Jīvaka

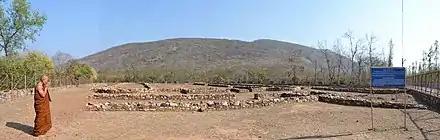
Monk holding hands folded, standing in front of ruins

Medieval Chinese accounts about Jīvaka tend be hagiographic in nature, and were used more in the proselytising of Buddhism than regarded as medical biography. Since healing knowledge and the proselytising of Buddhism were closely connected, praise for Jīvaka's medical prowess also meant praise and legitimisation of Buddhism. In Chinese texts about medicine from the Six Dynasties period (early medieval), Jīvaka figures most prominently of all physicians, and his stories influenced the stories about other legendary physicians, as well as being influenced by their narratives. In East Asia, Jīvaka was associated with gynaecology, and the name "Jīvaka" is related to ancient female pathology and paediatrics. Several medieval medical formulas were named after him, and he is referred to in numerous medical texts from at least the 4th century CE onward. In 6th-century texts of Chinese pharmacology, the adage "Everything on earth is nothing but medicine" is attributed to him. In 10th-century Chinese medicine, many treatises were associated with or attributed to Jīvaka. There is also evidence that shows Jīvaka was regarded as an important figure for Indian Āyurvedic medicine: for example, Ḍalhaṇa, an Indian scholar who lived between the 11th and 13th centuries, wrote in a commentary on the Suśruta Saṃhitā that "Jīvaka's compendium" was regarded as an authoritative text on children's diseases, though this text has now been lost. This does not mean that Jīvaka was revered unanimously by all of Asia; several medieval Indian texts such as the Māṭharavṛtti, and the poems of Kṣemedra, depict him, as well as other physicians, as impostors. Among Indian texts, Buddhist texts tend to stand out in that they give much honour to the occupation of the physician, and medical knowledge was highly respected. The former may be related to the doctrine of salvation of Buddhism, in which the Buddha is often described as a doctor that cures the ills of the human race.